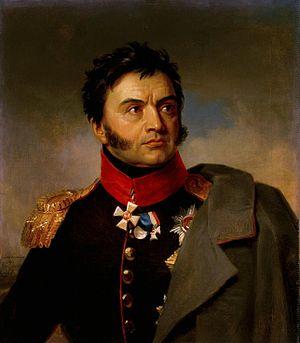
Liste des commandants militaires de la Russie impériale au cours des guerres napoléoniennes.
Nikolaï Nikolaïevitch Raïevski, né le 25 septembre 1771 à Saint-Pétersbourg et mort le 18 septembre 1829 à Boltychka, est un général de cavalerie Russe renommé pour ses faits d'armes au cours des guerres napoléoniennes. Sa famille laissa un héritage durable dans la société comme dans la culture russe.